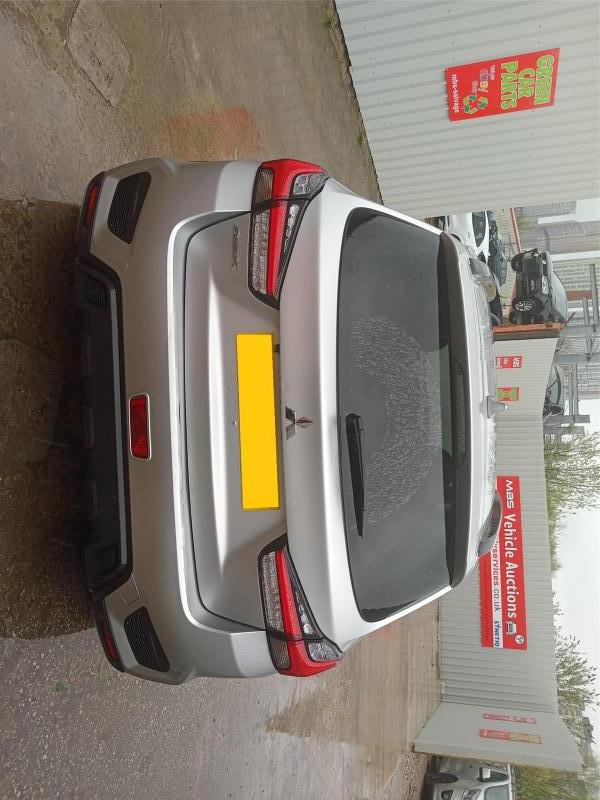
Aucun dommage détecté.
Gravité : aucun